Khum Thong subdistrict

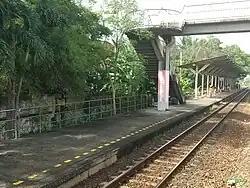
Khlong Luang Phaeng railway station, Khum Thong in late 2022

Khum Thong is a "khwaeng" (subdistrict) of Lat Krabang District, in Bangkok, Thailand. In 2019, it had a total population of 8,171 people.